Nest of Angels

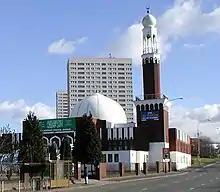
After the episode's broadcast, the Birmingham Central Mosque was vandalised with the slogan "suicide bombers inside" in graffiti, allegedly as a result to the episode's subject matter. In response, the BBC stated "We haven't received any information that this incident is in any way related to the transmission of "Spooks"."

The episode gained a considerable amount of controversy, largely by Muslims who believed the episode showed Islam in a negative light, and that it could incite Islamophobia. Following the broadcast of the episode on BBC Three, the BBC received around 800 complaints, of which 500 of them were telephone calls, and 300 were emails, and a further 150 complaints were made after the BBC One repeat, totalling nearly one thousand complaints. The complaints made on its original broadcast appealed to the BBC not to repeat it on BBC One. The corporation chose not to drop the episode from the schedules. However, since fewer complaints were made after the repeat, members of the broadcasters believed that viewers realised the content was not as bad as expected. Inayat Bunglawala, the media secretary for the Muslim Council of Britain, stated "We can't deny that the BBC have a right to screen a drama about this – it is topical," but "It is the treatment of the subject that will lead to attacks."